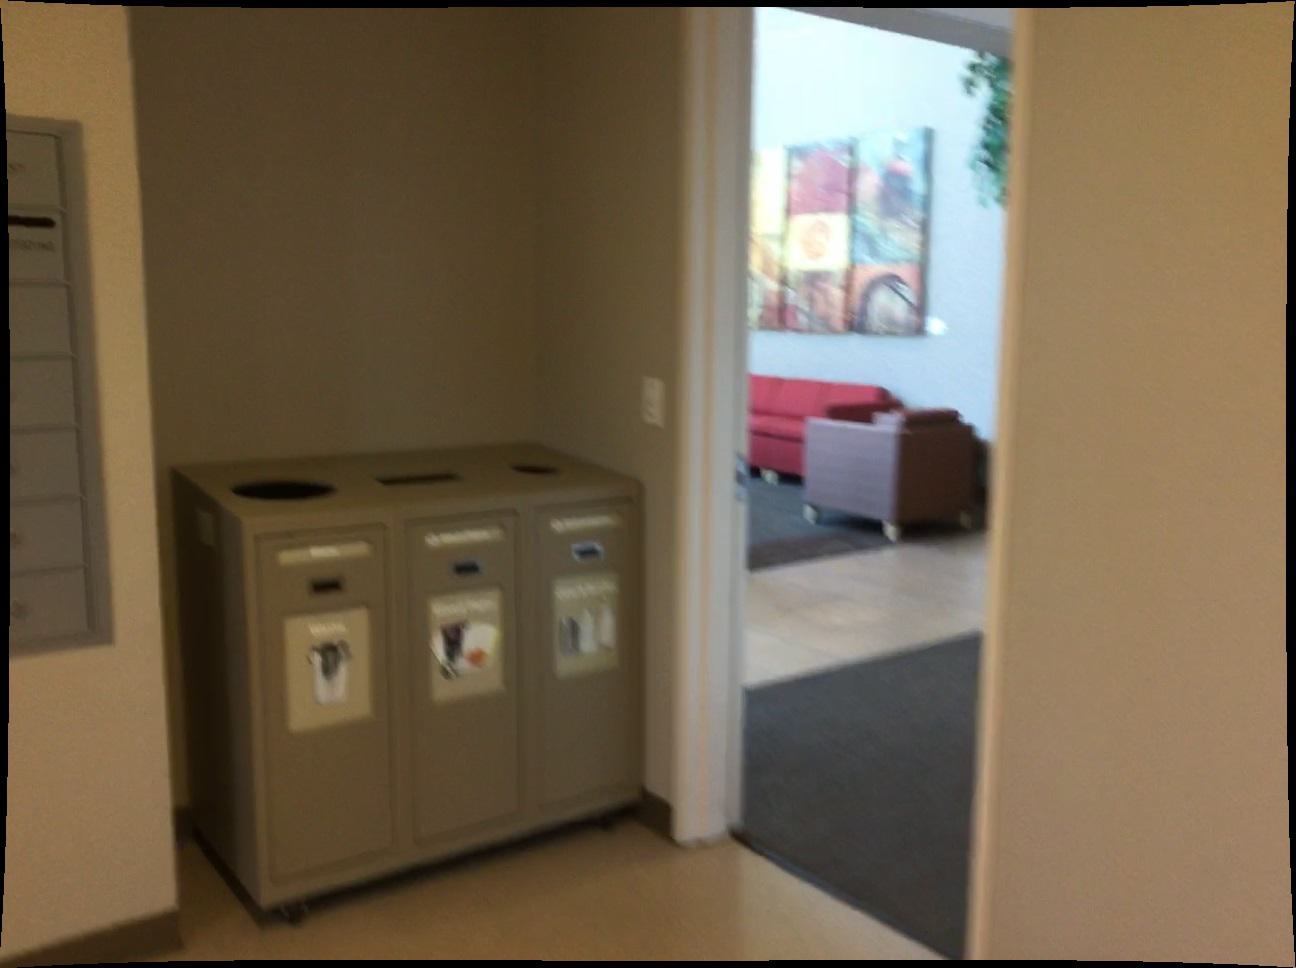
Question: Can the socket fit behind the bin from the camera's perspective? Final answer should be yes or no.
Answer: Yes